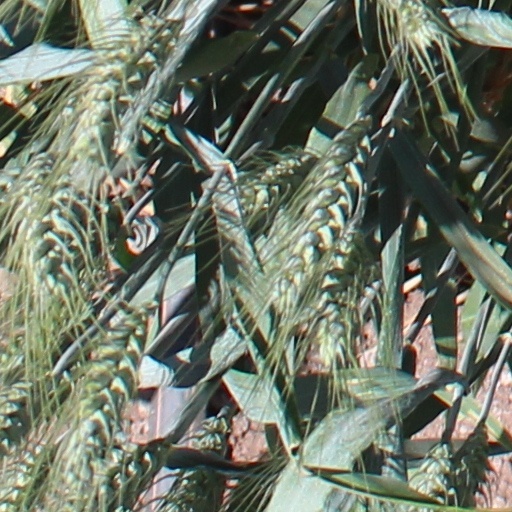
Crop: wheat